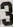
Number: 3